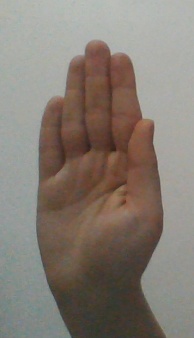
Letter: seen